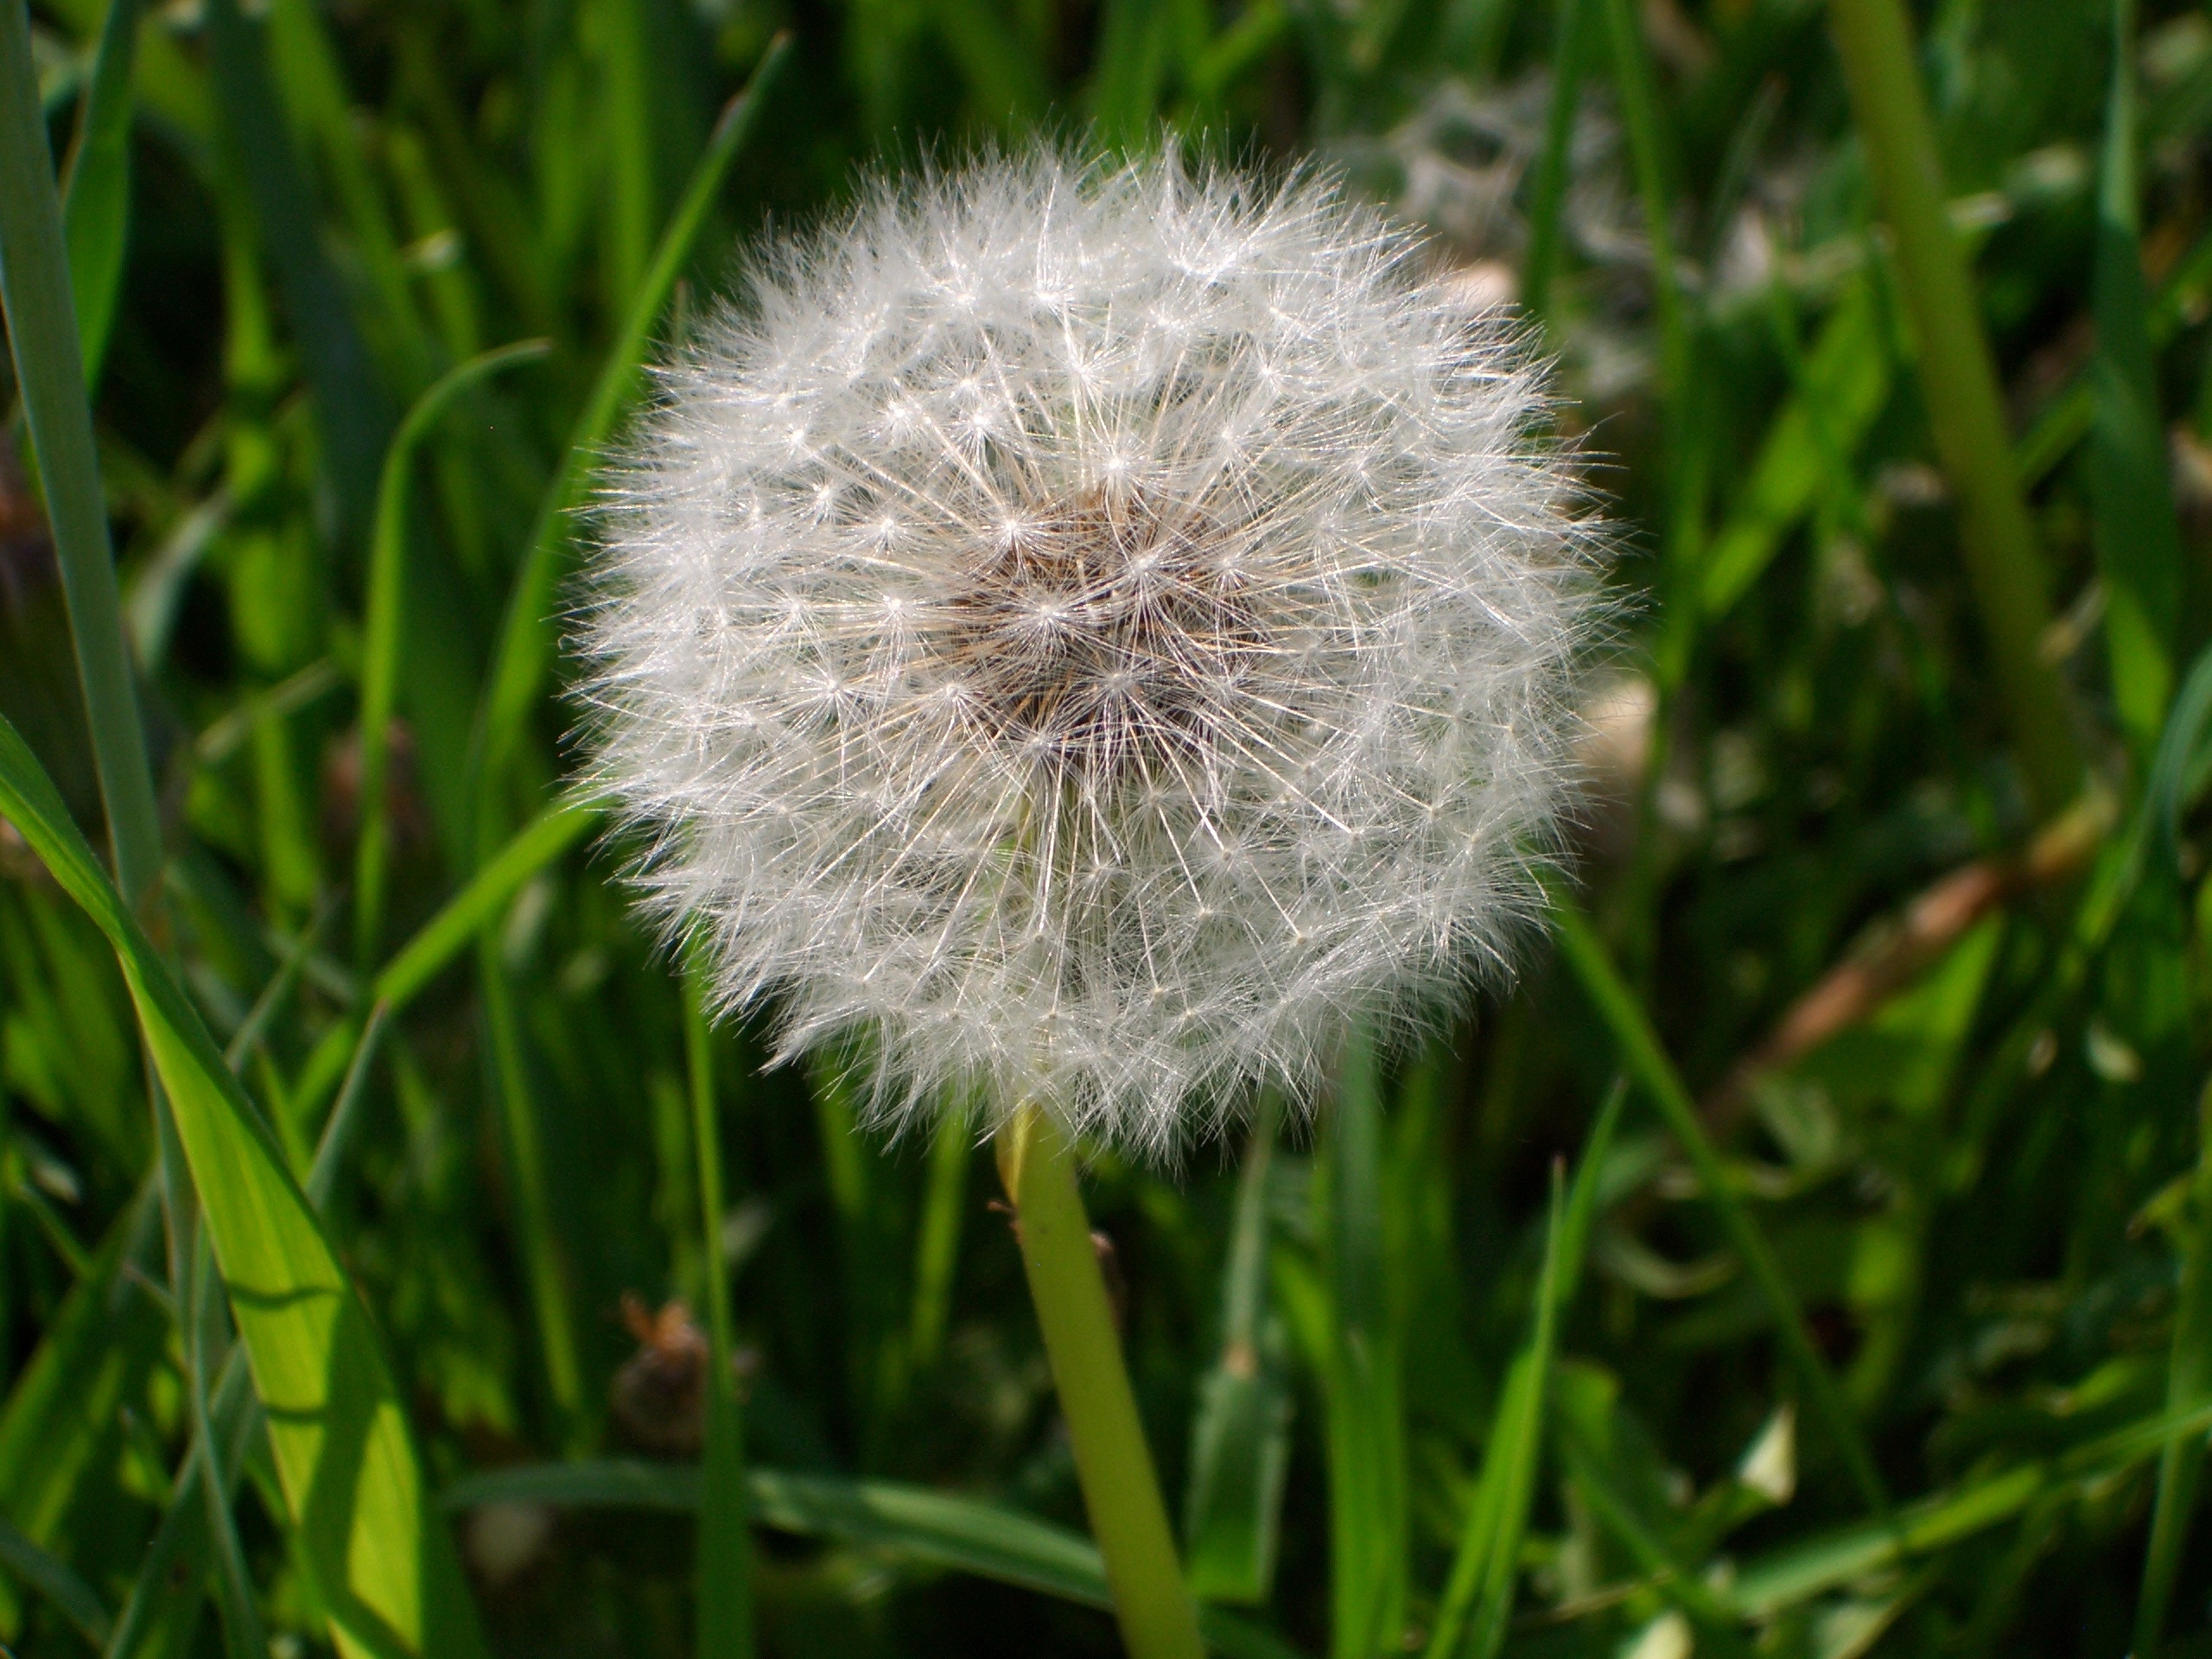
nature, grass, plant, field, lawn, meadow, dandelion, prairie, flower, green, botany, flora, wildflower, close up, pointed flower, macro photography, flowering plant, daisy family, grass family, plant stem, land plant